Svetitskhoveli Cathedral

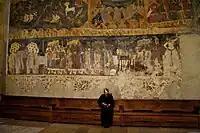
One of the frescoes of the Svetitskhoveli Cathedral

The cathedral interior walls were once fully adorned with medieval frescoes, but many of them did not survive. In the 1830s, when Emperor Nicholas I was scheduled to visit Mtskheta, Russian authorities razed the galleries and whitewashed timeless frescoes as part of an effort to give the cathedral a "tidier look"; in the end the Czar never even came. Today, after much careful restoration, some frescoes survive, including a 13th-century depiction of the "Beast of the Apocalypse" and figures of the Zodiac.